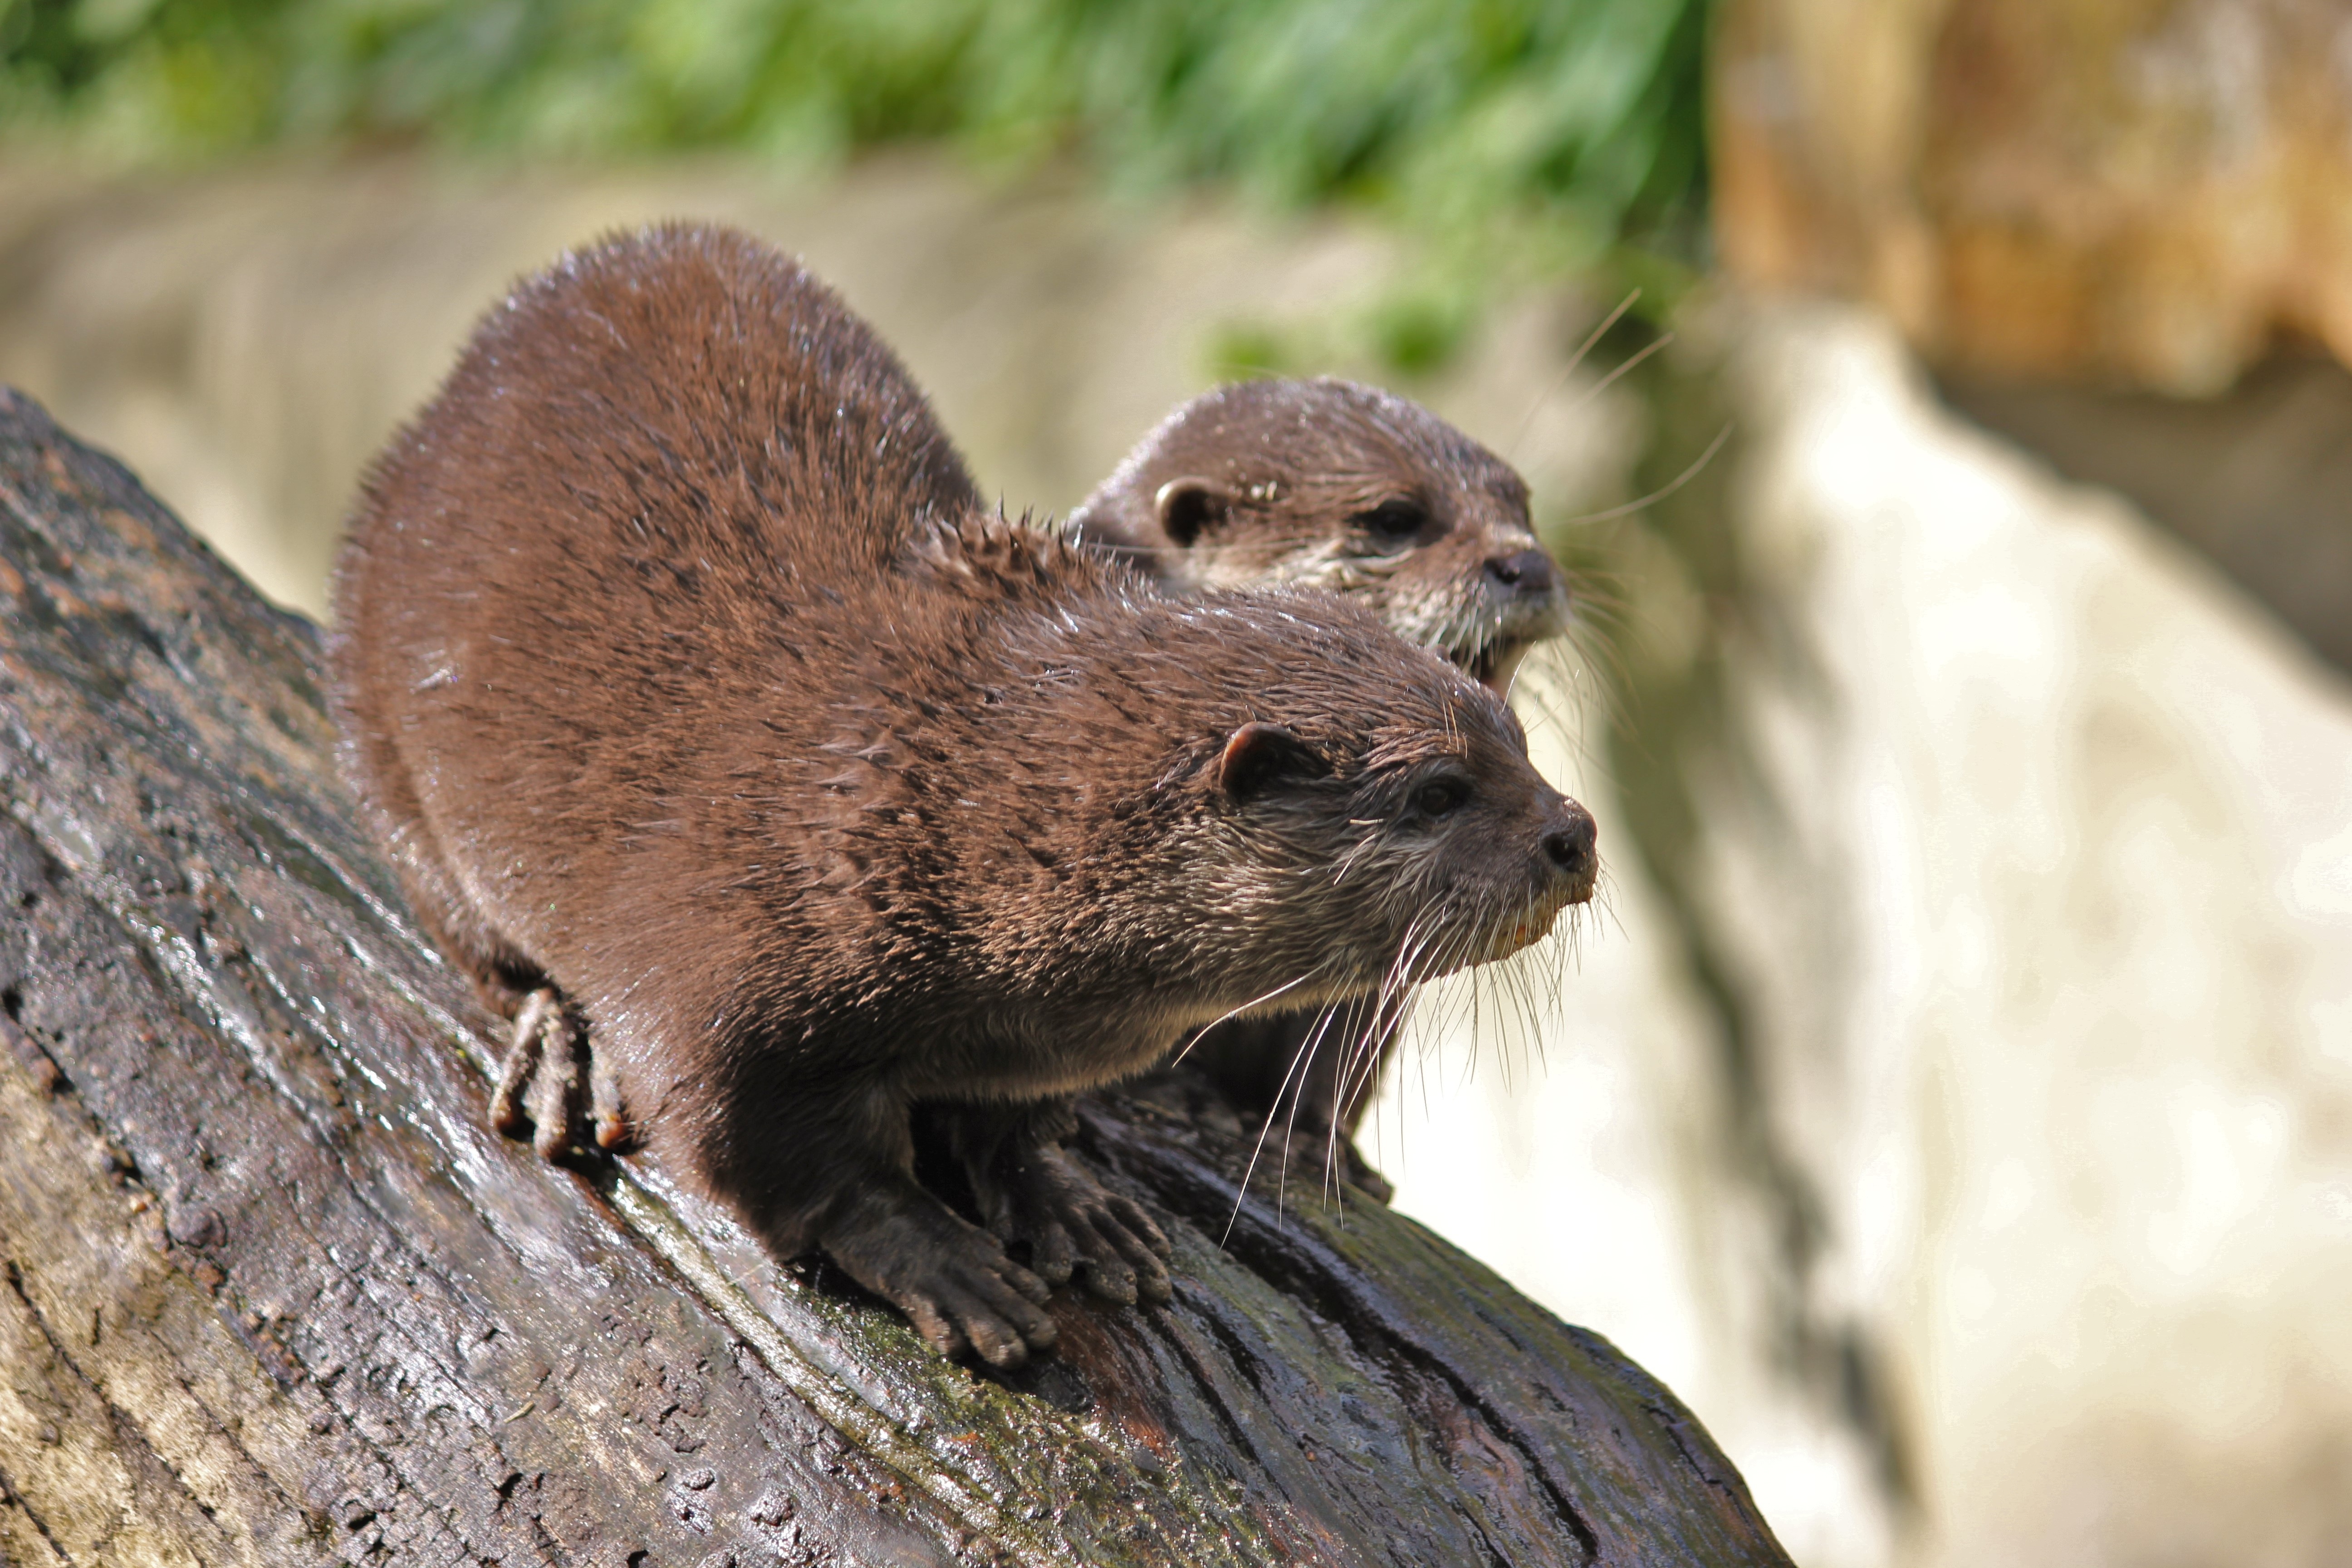
water, nature, animal, wildlife, zoo, mammal, squirrel, fauna, vertebrate, otter, wildlife photography